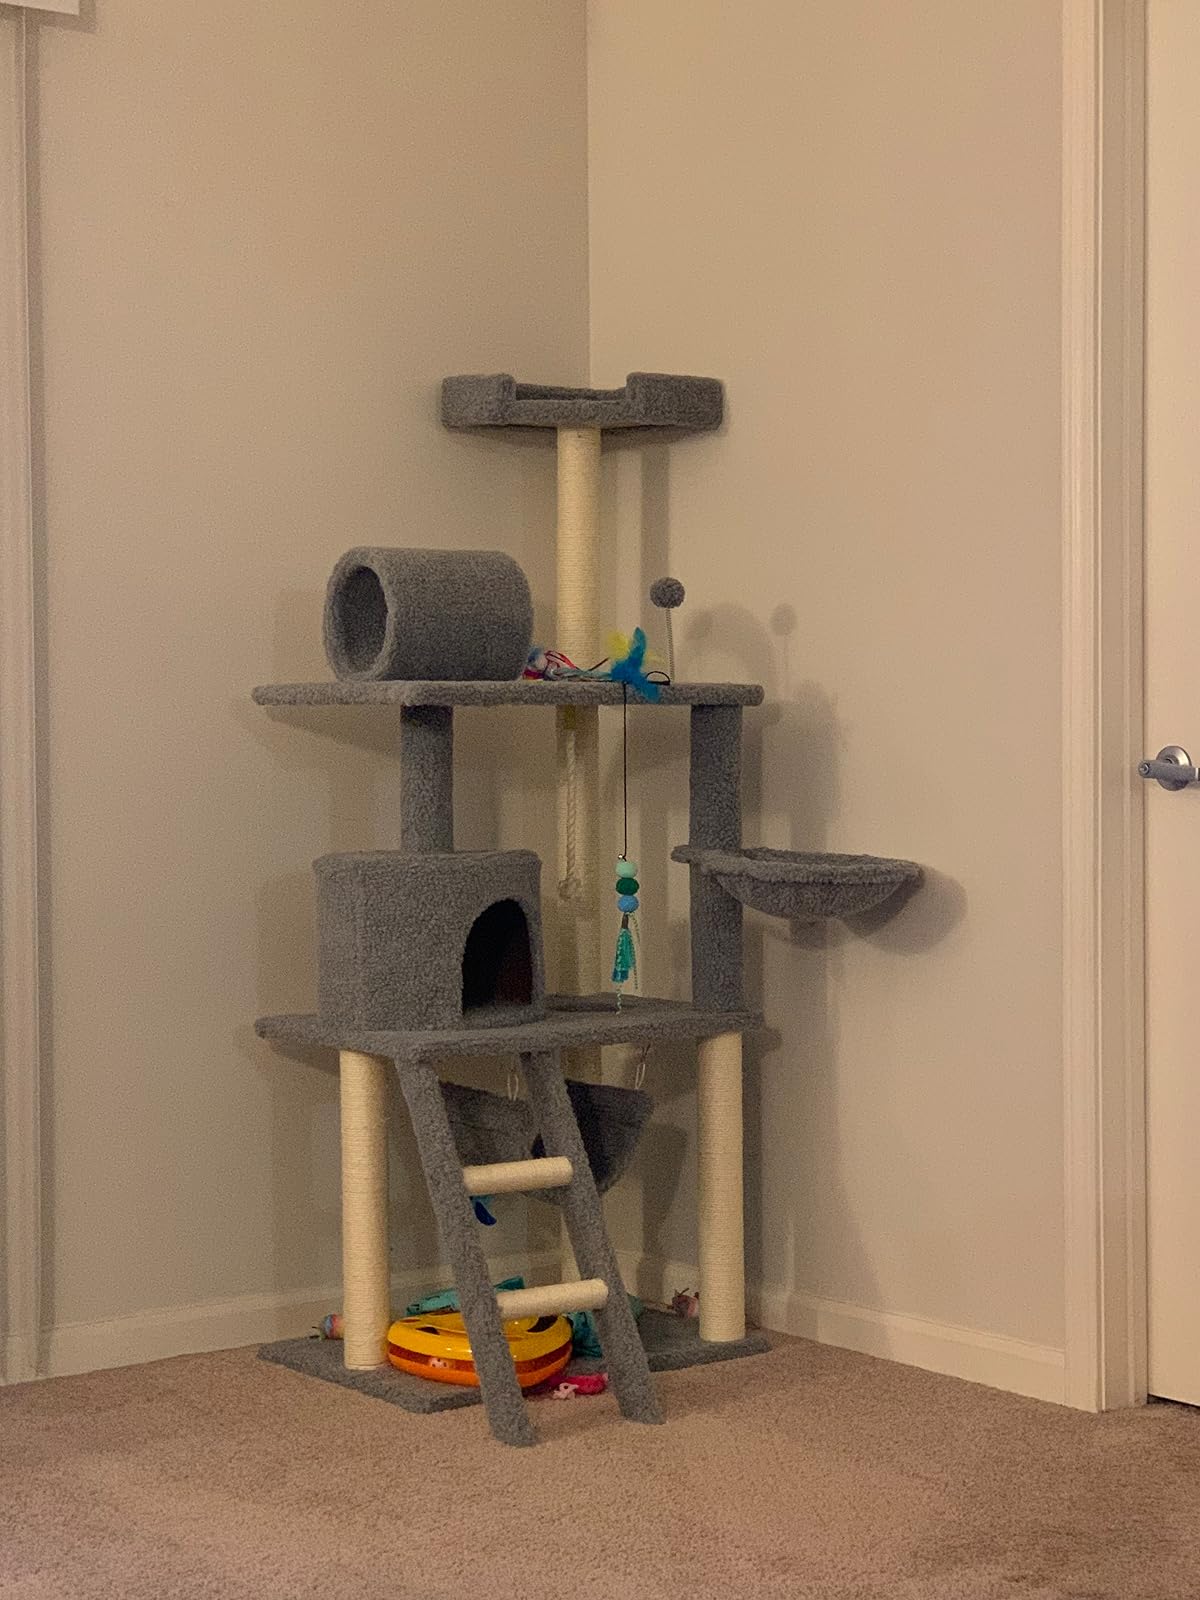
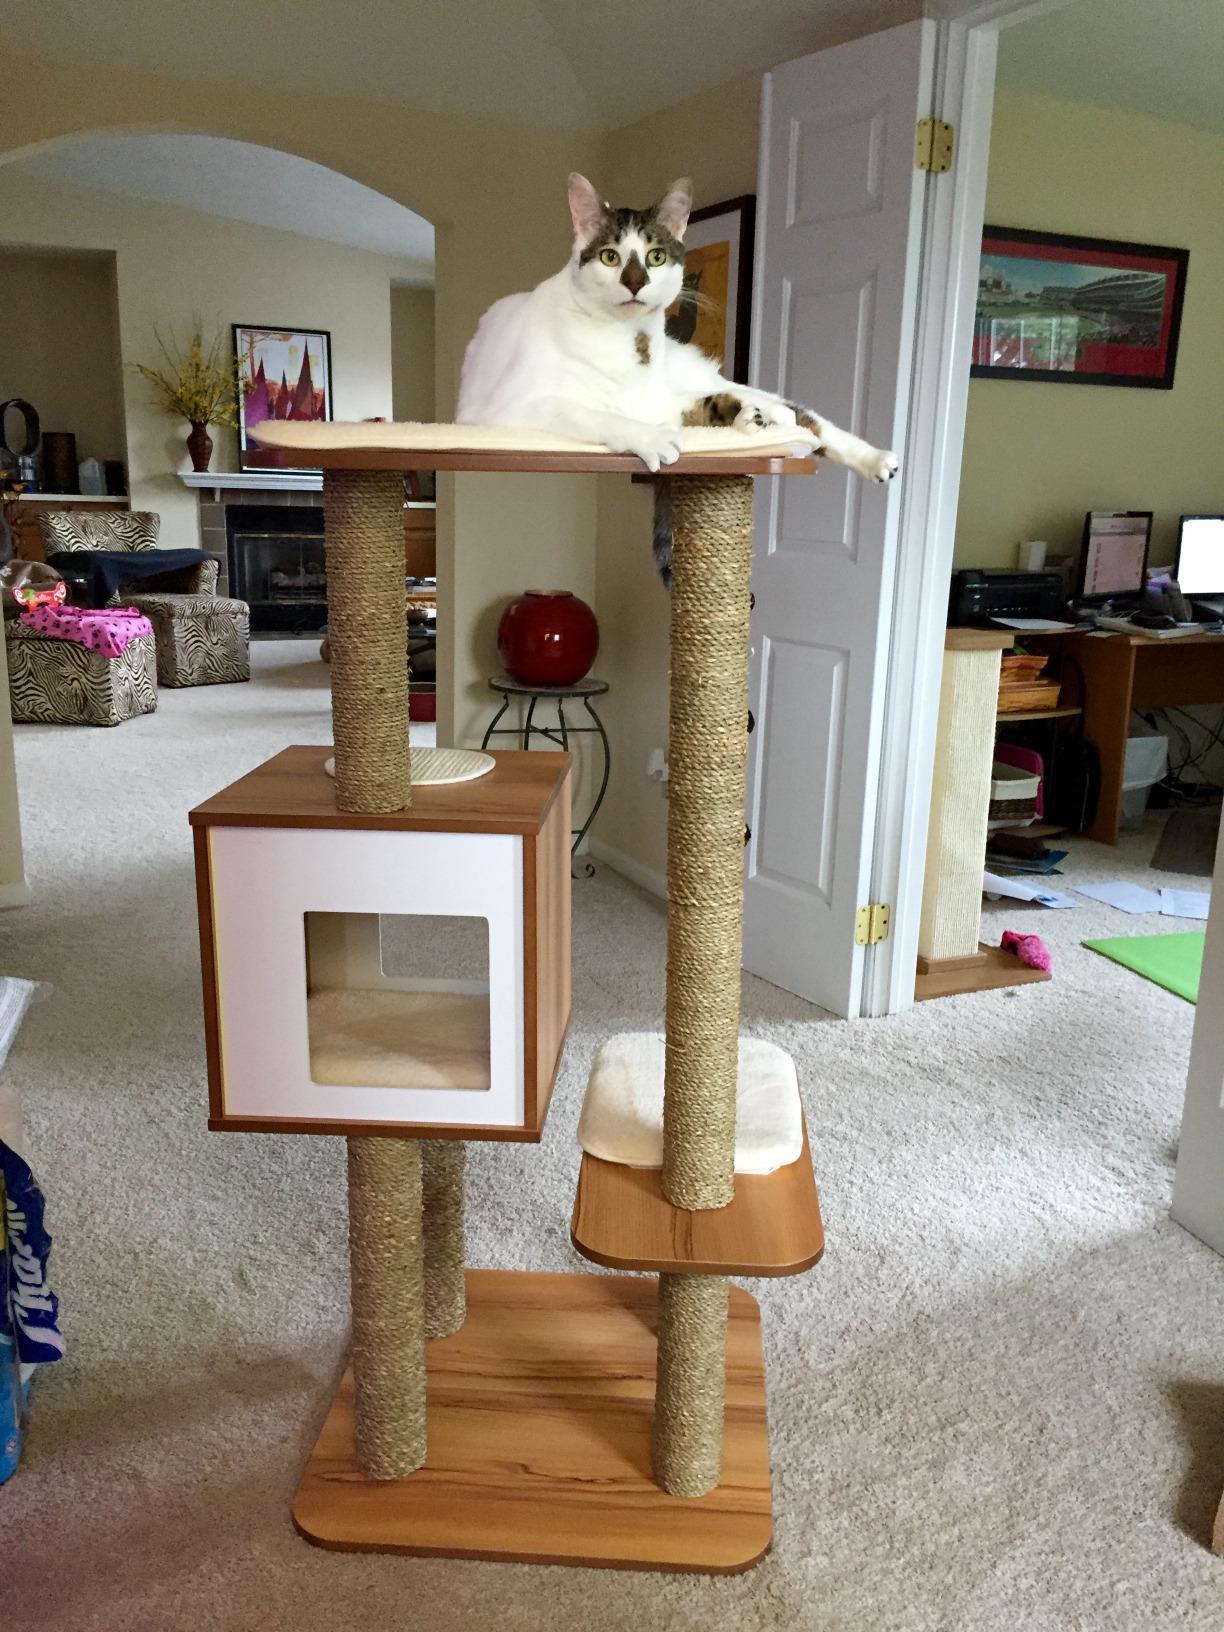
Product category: items_cat tree
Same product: no